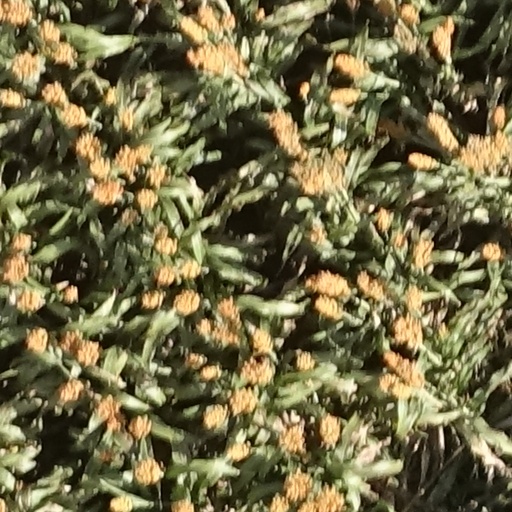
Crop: sorghum